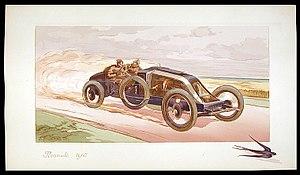
Le Grand Prix automobile de France 1908 est un Grand Prix organisé par l'Automobile Club de France qui s'est tenu à Dieppe le 7 juillet 1908.